Around the World in 80 Days with Michael Palin

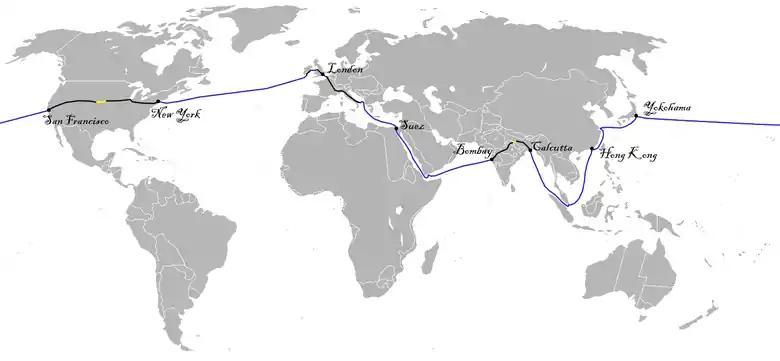
Phileas Fogg's fictional journey

In 1988, the BBC offers Michael Palin a challenge to undertake for them – to circumnavigate the world in 80 days, much like Jules Verne's fictional character Phileas Fogg undertook in Verne's 1873 novel "Around the World in Eighty Days". With the start and finish line being the Reform Club in London, Palin would be required to not use aircraft, which would not have been around in the late 19th century, instead relying on various modes of transportation, mostly consisting of passenger trains and commercial ships. In agreement to this, Palin was also given the task of acquiring a series of souvenirs along the journey for three 'referees' - Robert Hewison, and fellow Pythons Terry Jones and Terry Gilliam. Accompanying Palin would be a small five-man film crew, who the comedian collectively names after Passepartout, Phileas Fogg's manservant.